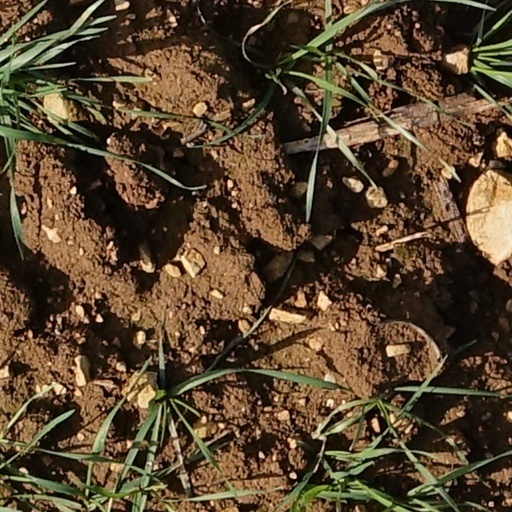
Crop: wheat